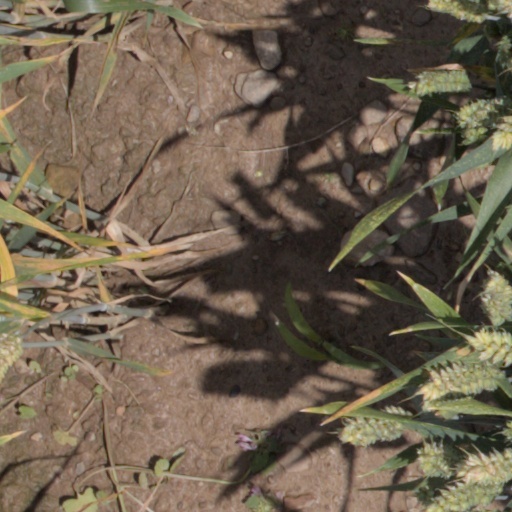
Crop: wheat